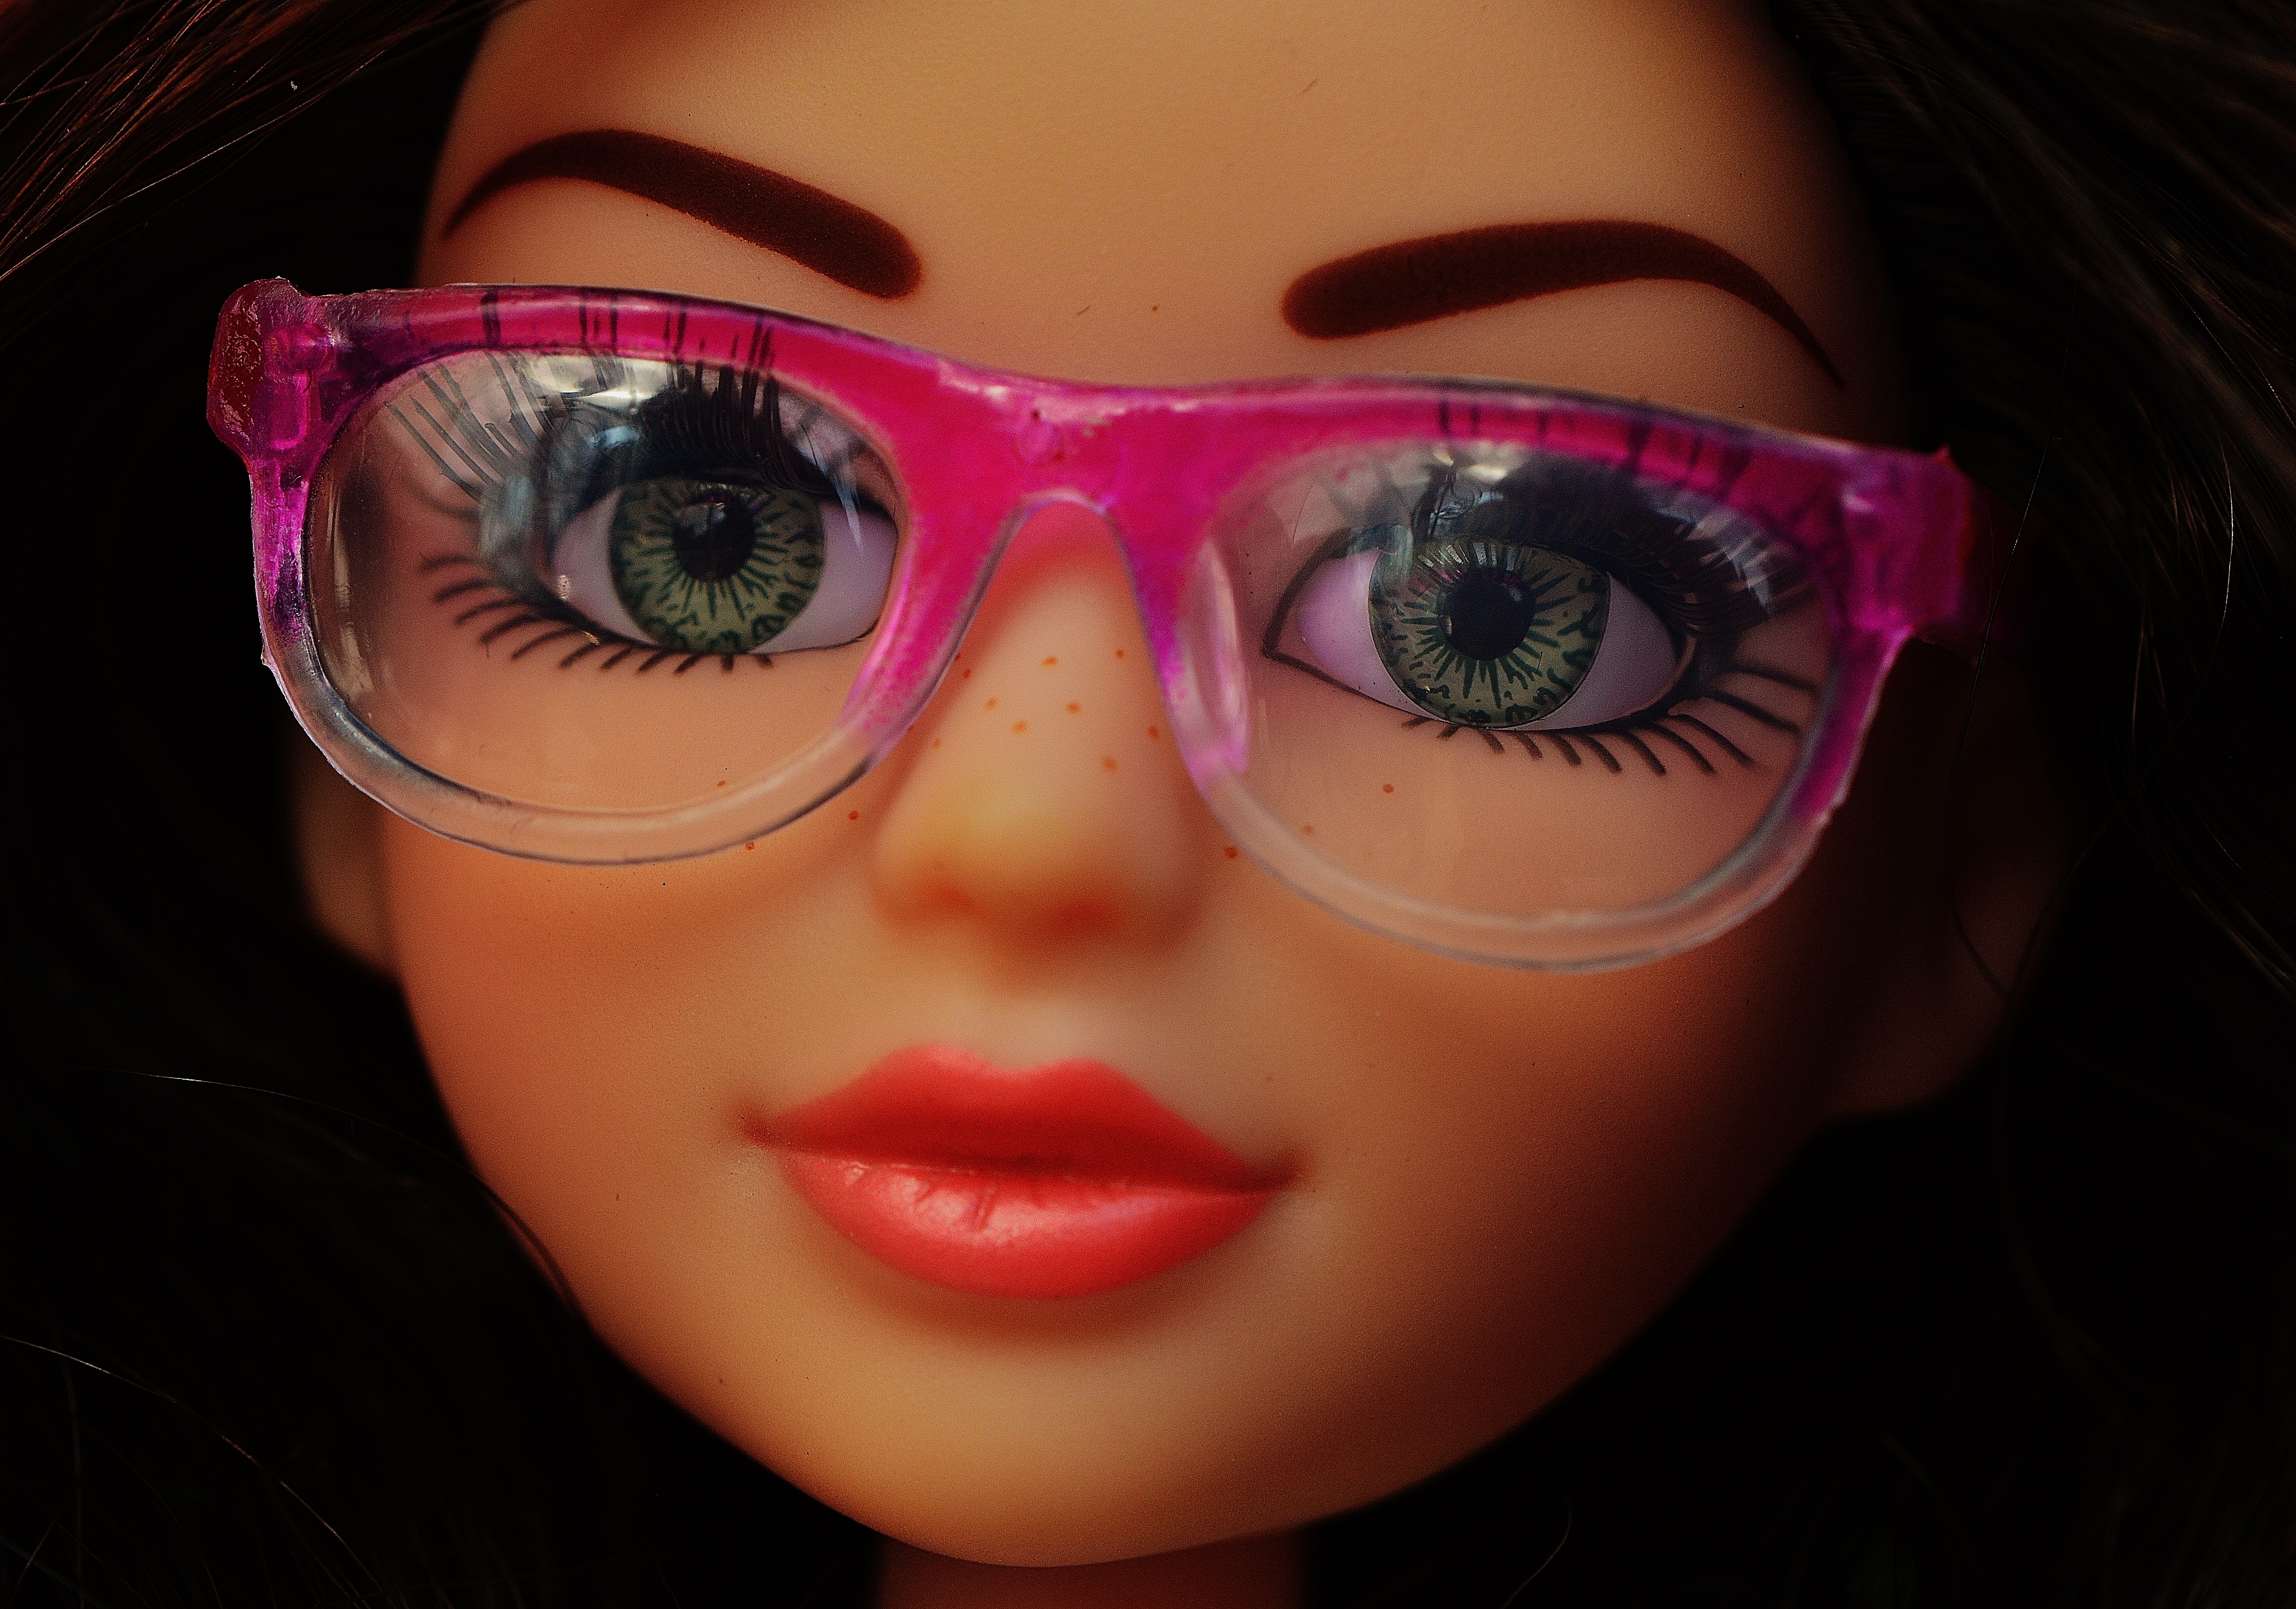
girl, hair, photography, play, red, color, pink, toy, lip, hairstyle, mouth, eyelash, close up, human body, face, doll, nose, eyes, figure, sunglasses, eye, glasses, head, skin, eyewear, beauty, beautiful, pretty, organ, charming, children toys, girls toys, vision care